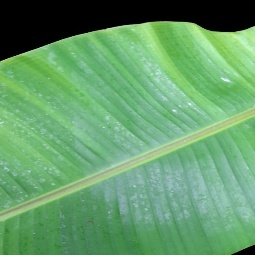
Label: Sulphur